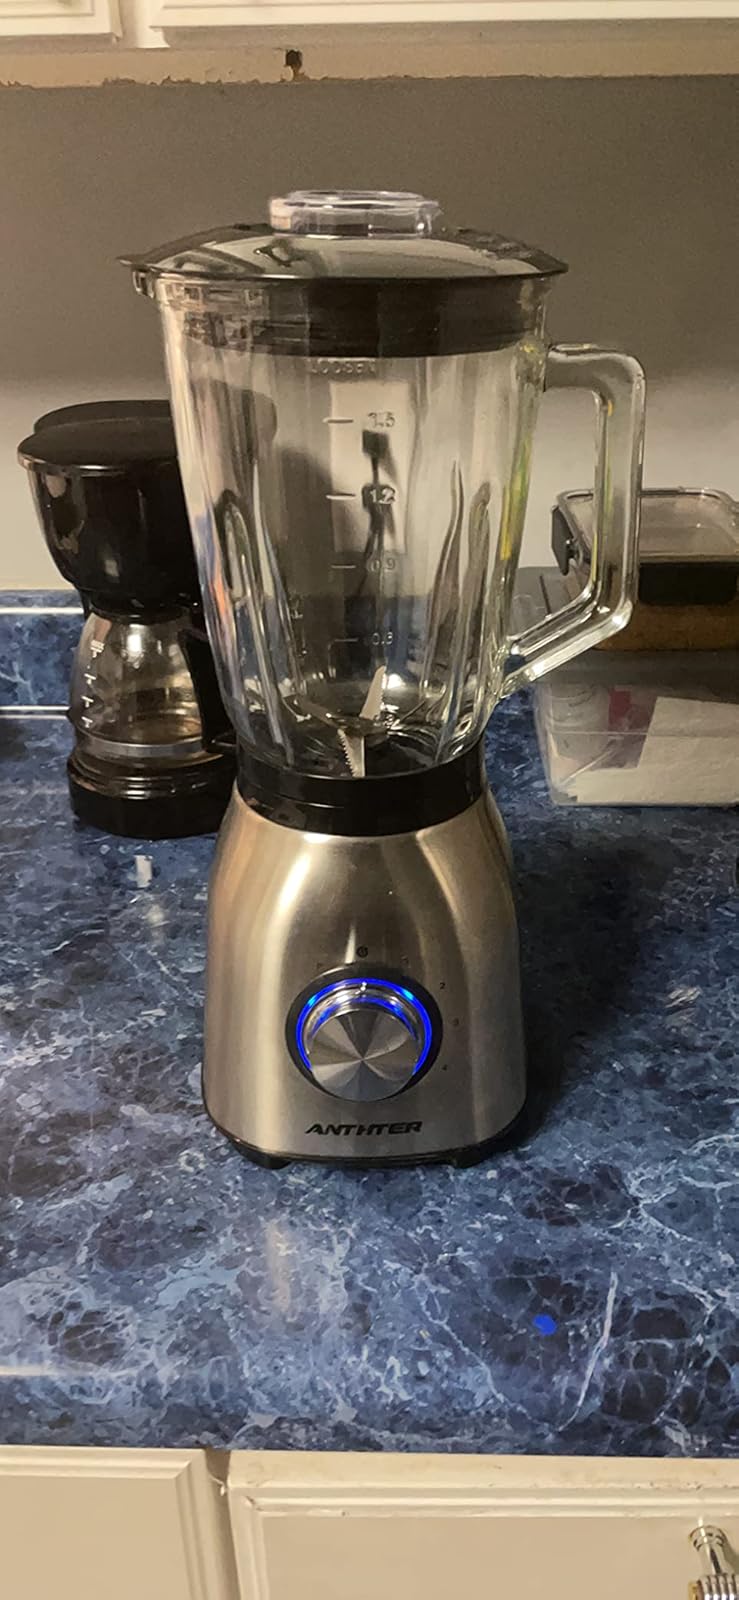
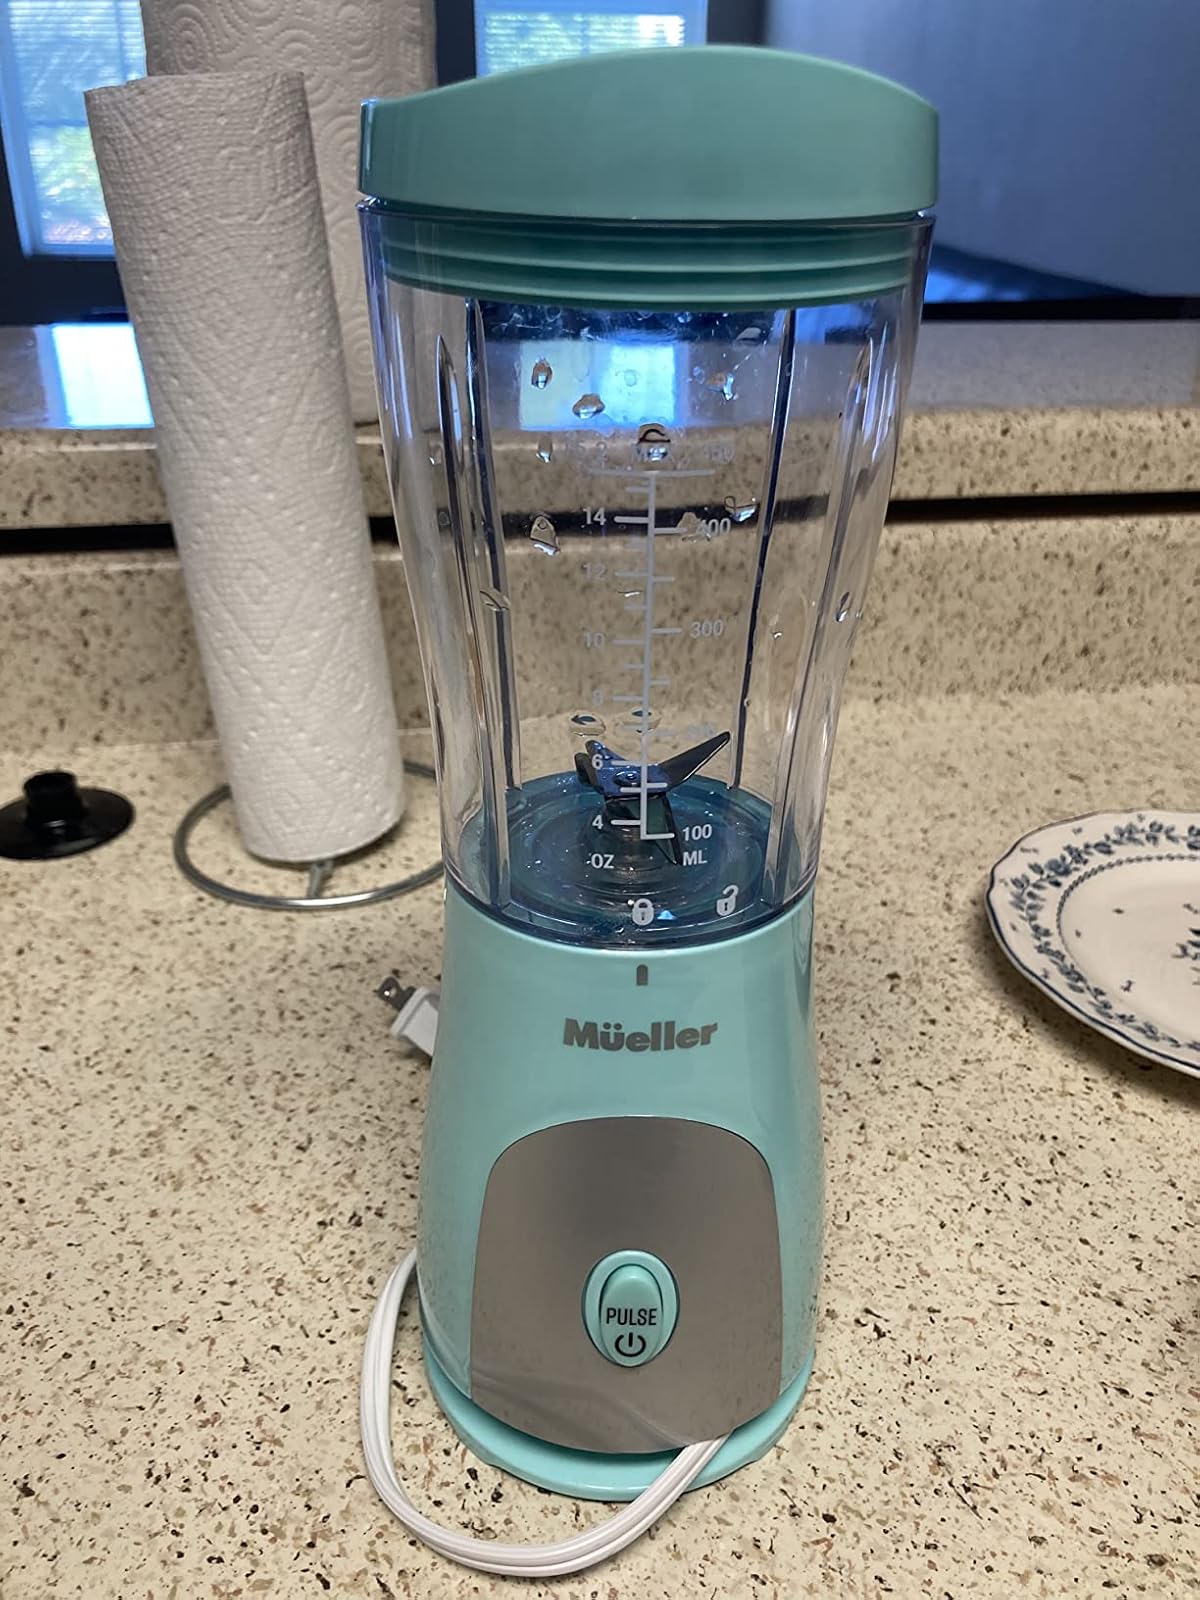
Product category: items_blender
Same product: no